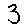
Label: 3